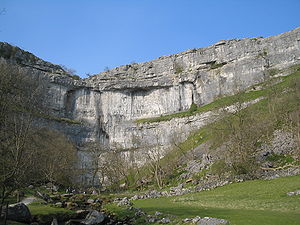
Pennine Way / Galleri
Pennine Way er en vandrevej i England, som er ca. 429 kilometer lang.